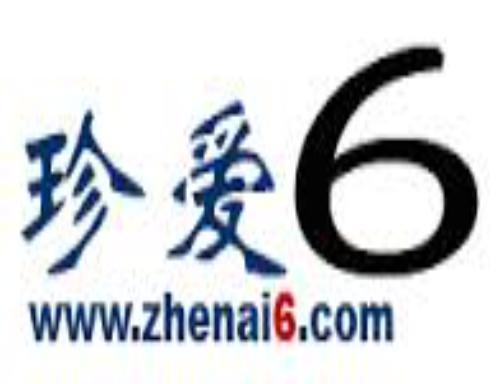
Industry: Leisure